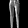
Label: Trouser